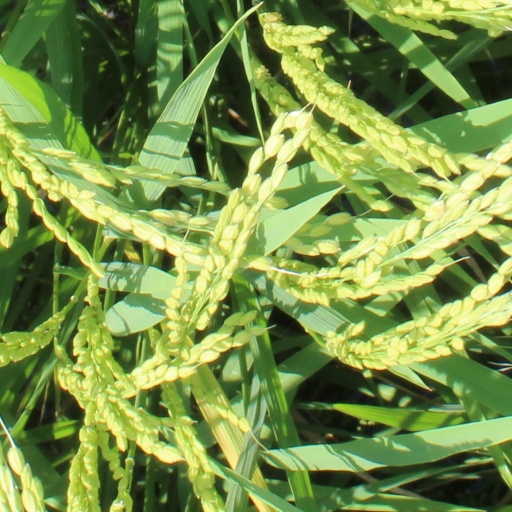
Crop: rice